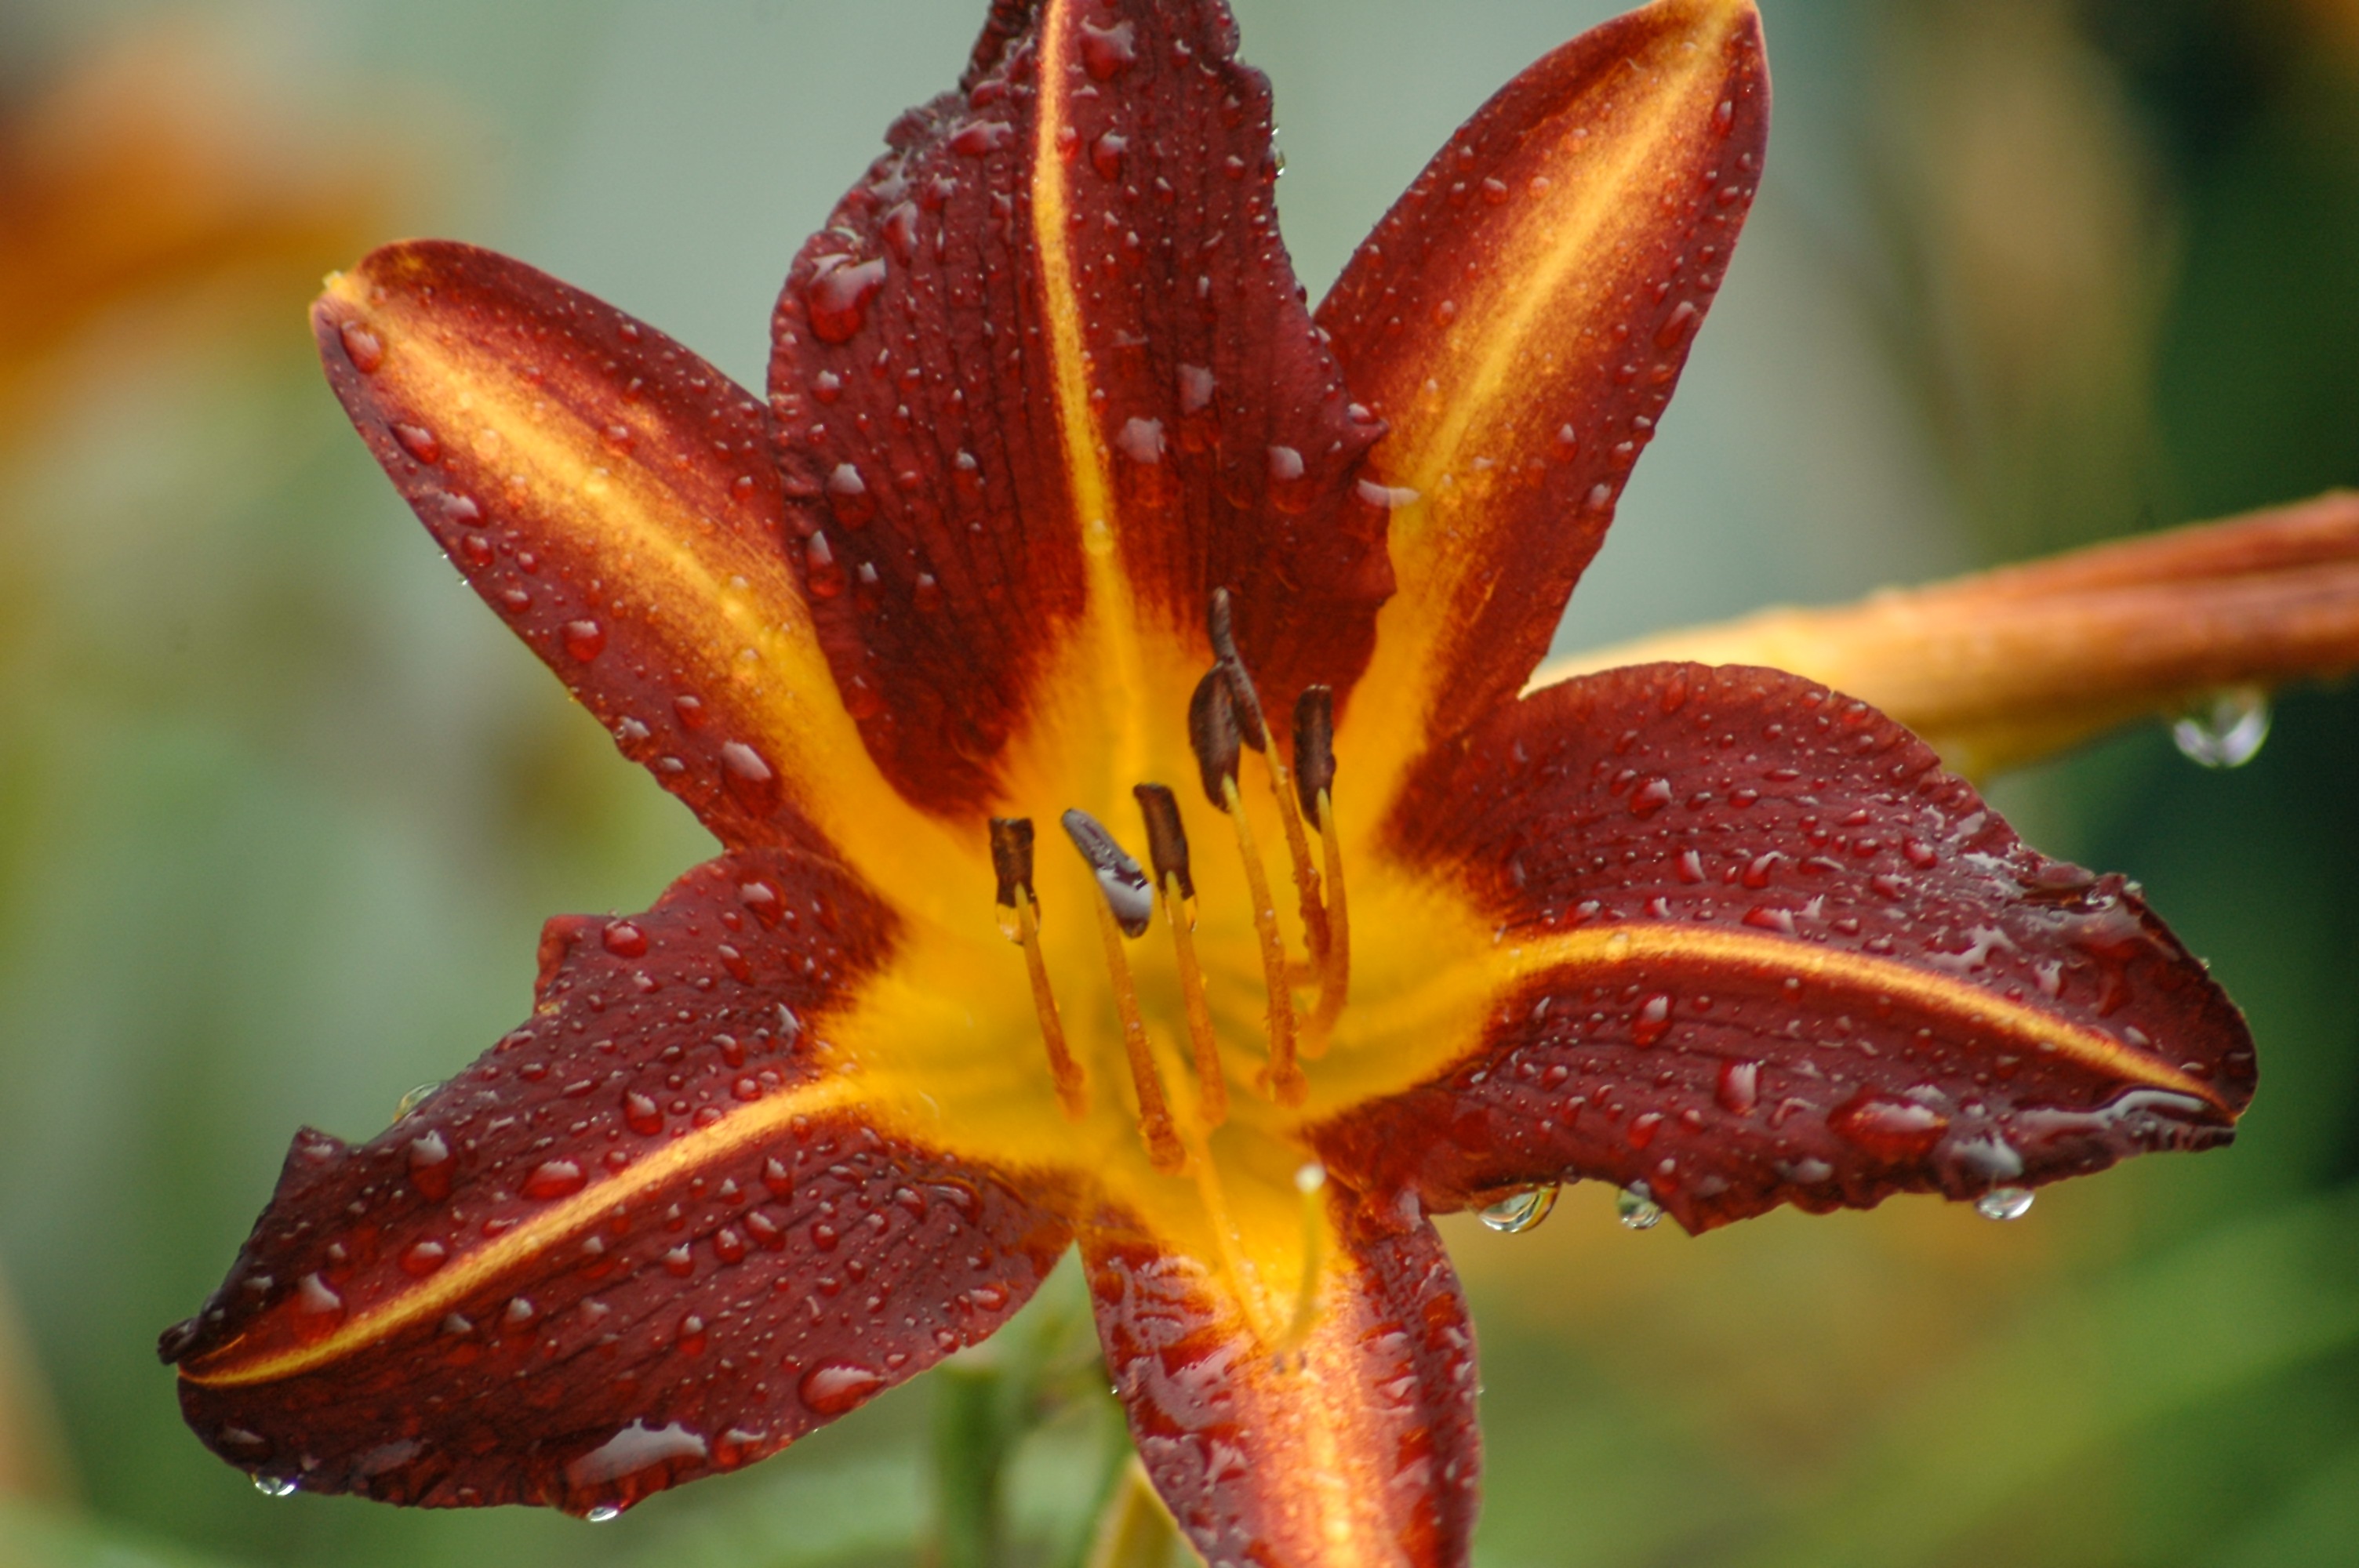
nature, outdoor, blossom, plant, photography, leaf, flower, petal, bloom, summer, spring, green, red, color, botany, blooming, colorful, yellow, garden, flora, perennial, botanical, wildflower, flowers, close up, petals, stamen, lily, daylily, botanic, macro photography, burgundy, flowering plant, orange lily, striped flower, burgundy daylily, plant stem, land plant